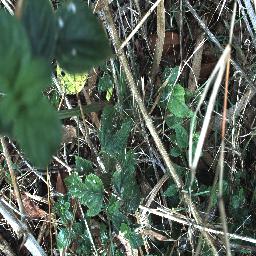
Label: lantana